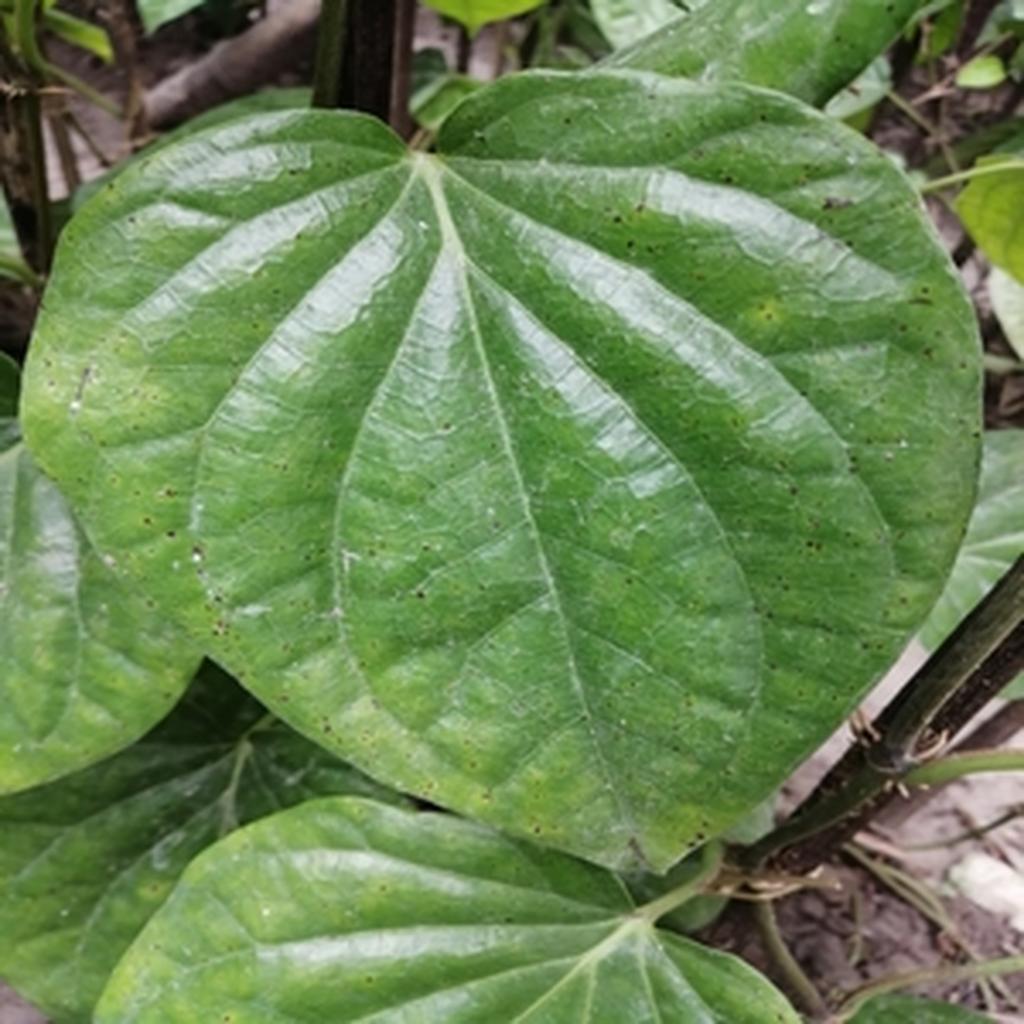
Label: Leaf_Spot